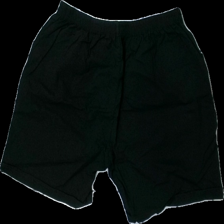
View: back
Type: Shorts
Category: Ladies
Brand: Missing
Colors: Black
Material: ?
Cut: Regular
Season: All
Stains: Major
Damage location: top right
Damage 2 location: bottom center
Damage 3: fläckar
Damage 3 location: middle left
Price range: <50
Recommended usage: Export
Description: svarta shorts med fläckar på sidan